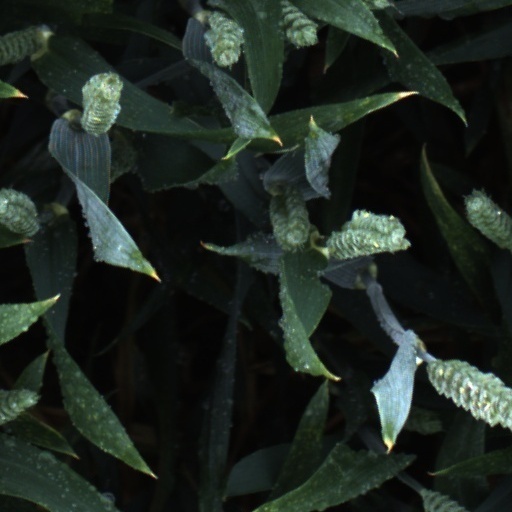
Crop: wheat